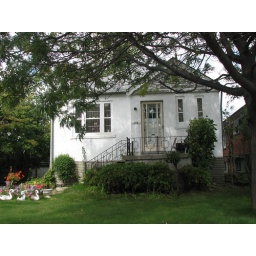
The house my father built in Toronto in 1948 was still standing in Sept 06